Ponce massacre

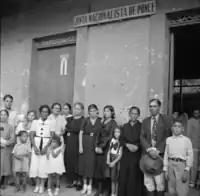
Relatives of those killed in the Ponce massacre standing by the police bullet-ridden wall at the Nationalist Party headquarters in Ponce.

Initial investigations of the event differed on whether the police or the marchers fired the first shots. Governor Winship applied pressure on the district attorney's office in charge of the investigation. He requested that the public prosecutor from Ponce, Rafael Pérez Marchand, "arrest more Nationalists", and that no charges be filed against the police. The prosecutor resigned as a result of being denied the opportunity to conduct a proper investigation.